Call Us What We Carry

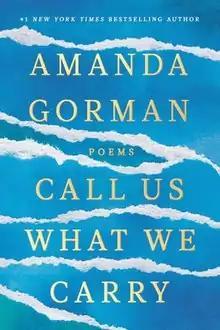

Call Us What We Carry is a poetry collection by Amanda Gorman, published December 7, 2021, by Viking Press. The book landed the first position on the "New York Times" Best Seller List. It was translated into Spanish by Nuria Barrios in 2023.